Perophora viridis

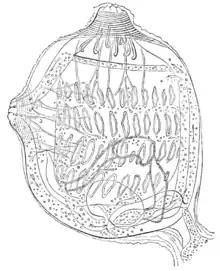
Illustration of "Perophora" drawn by Philip Henry Gosse

"Perophora viridis" is a colonial sea squirt with the individual zooids united by a stolon or stem but spaced widely apart. The stolon meanders along the surface of the substrate forming a mat. The base of each zooid is attached to the stolon and its body resembles a small barrel, with an opening at the top and another at the side, each opening raised on a rim. These are the buccal siphon through which water flows into the body of the animal and the atrial siphon through which it is expelled. A large pharynx occupies much of the interior and the surrounding muscular body wall is known as the mantle. The pharynx opens into a horizontally aligned gut which loops around to terminate near the atrial siphon. There are four bands of "stigmata" on the inside of the mantle, a fact that this species has in common with "Perophora regina" but which distinguishes it from several other western Atlantic members of the genus "Perophora" which have five bands.